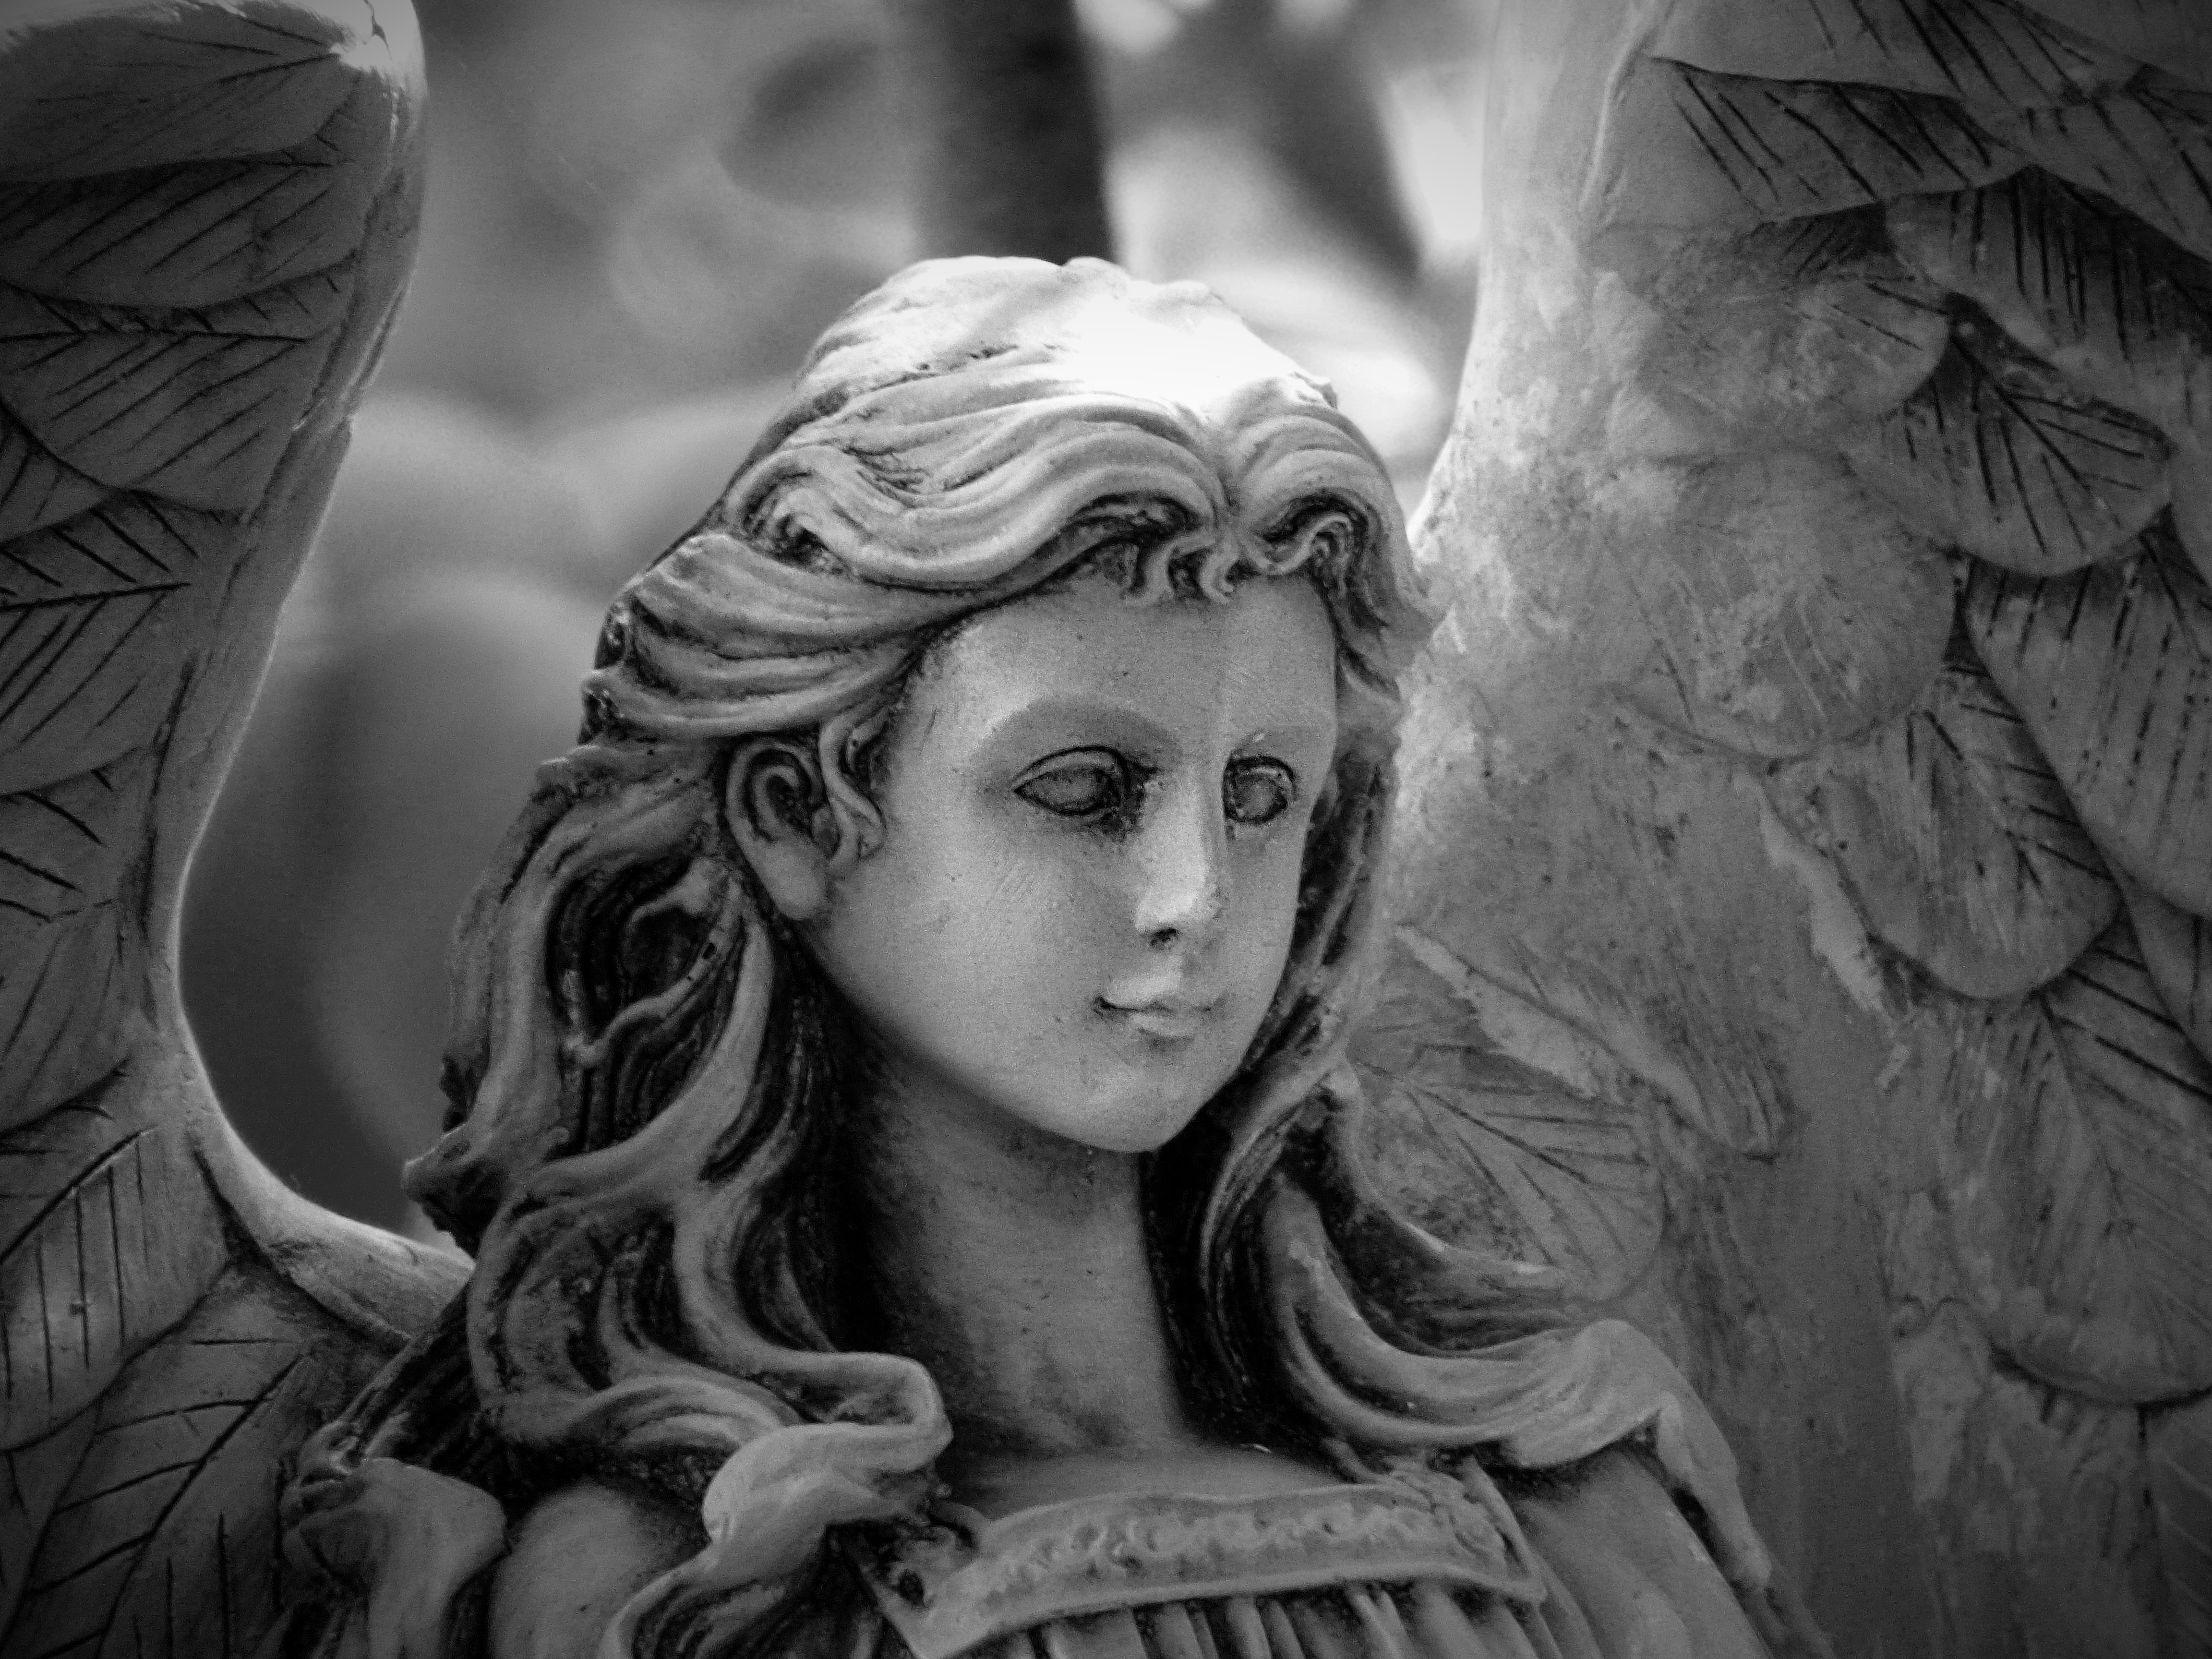
black and white, photography, statue, portrait, darkness, monochrome, sculpture, art, sketch, drawing, mythology, fictional character, monochrome photography